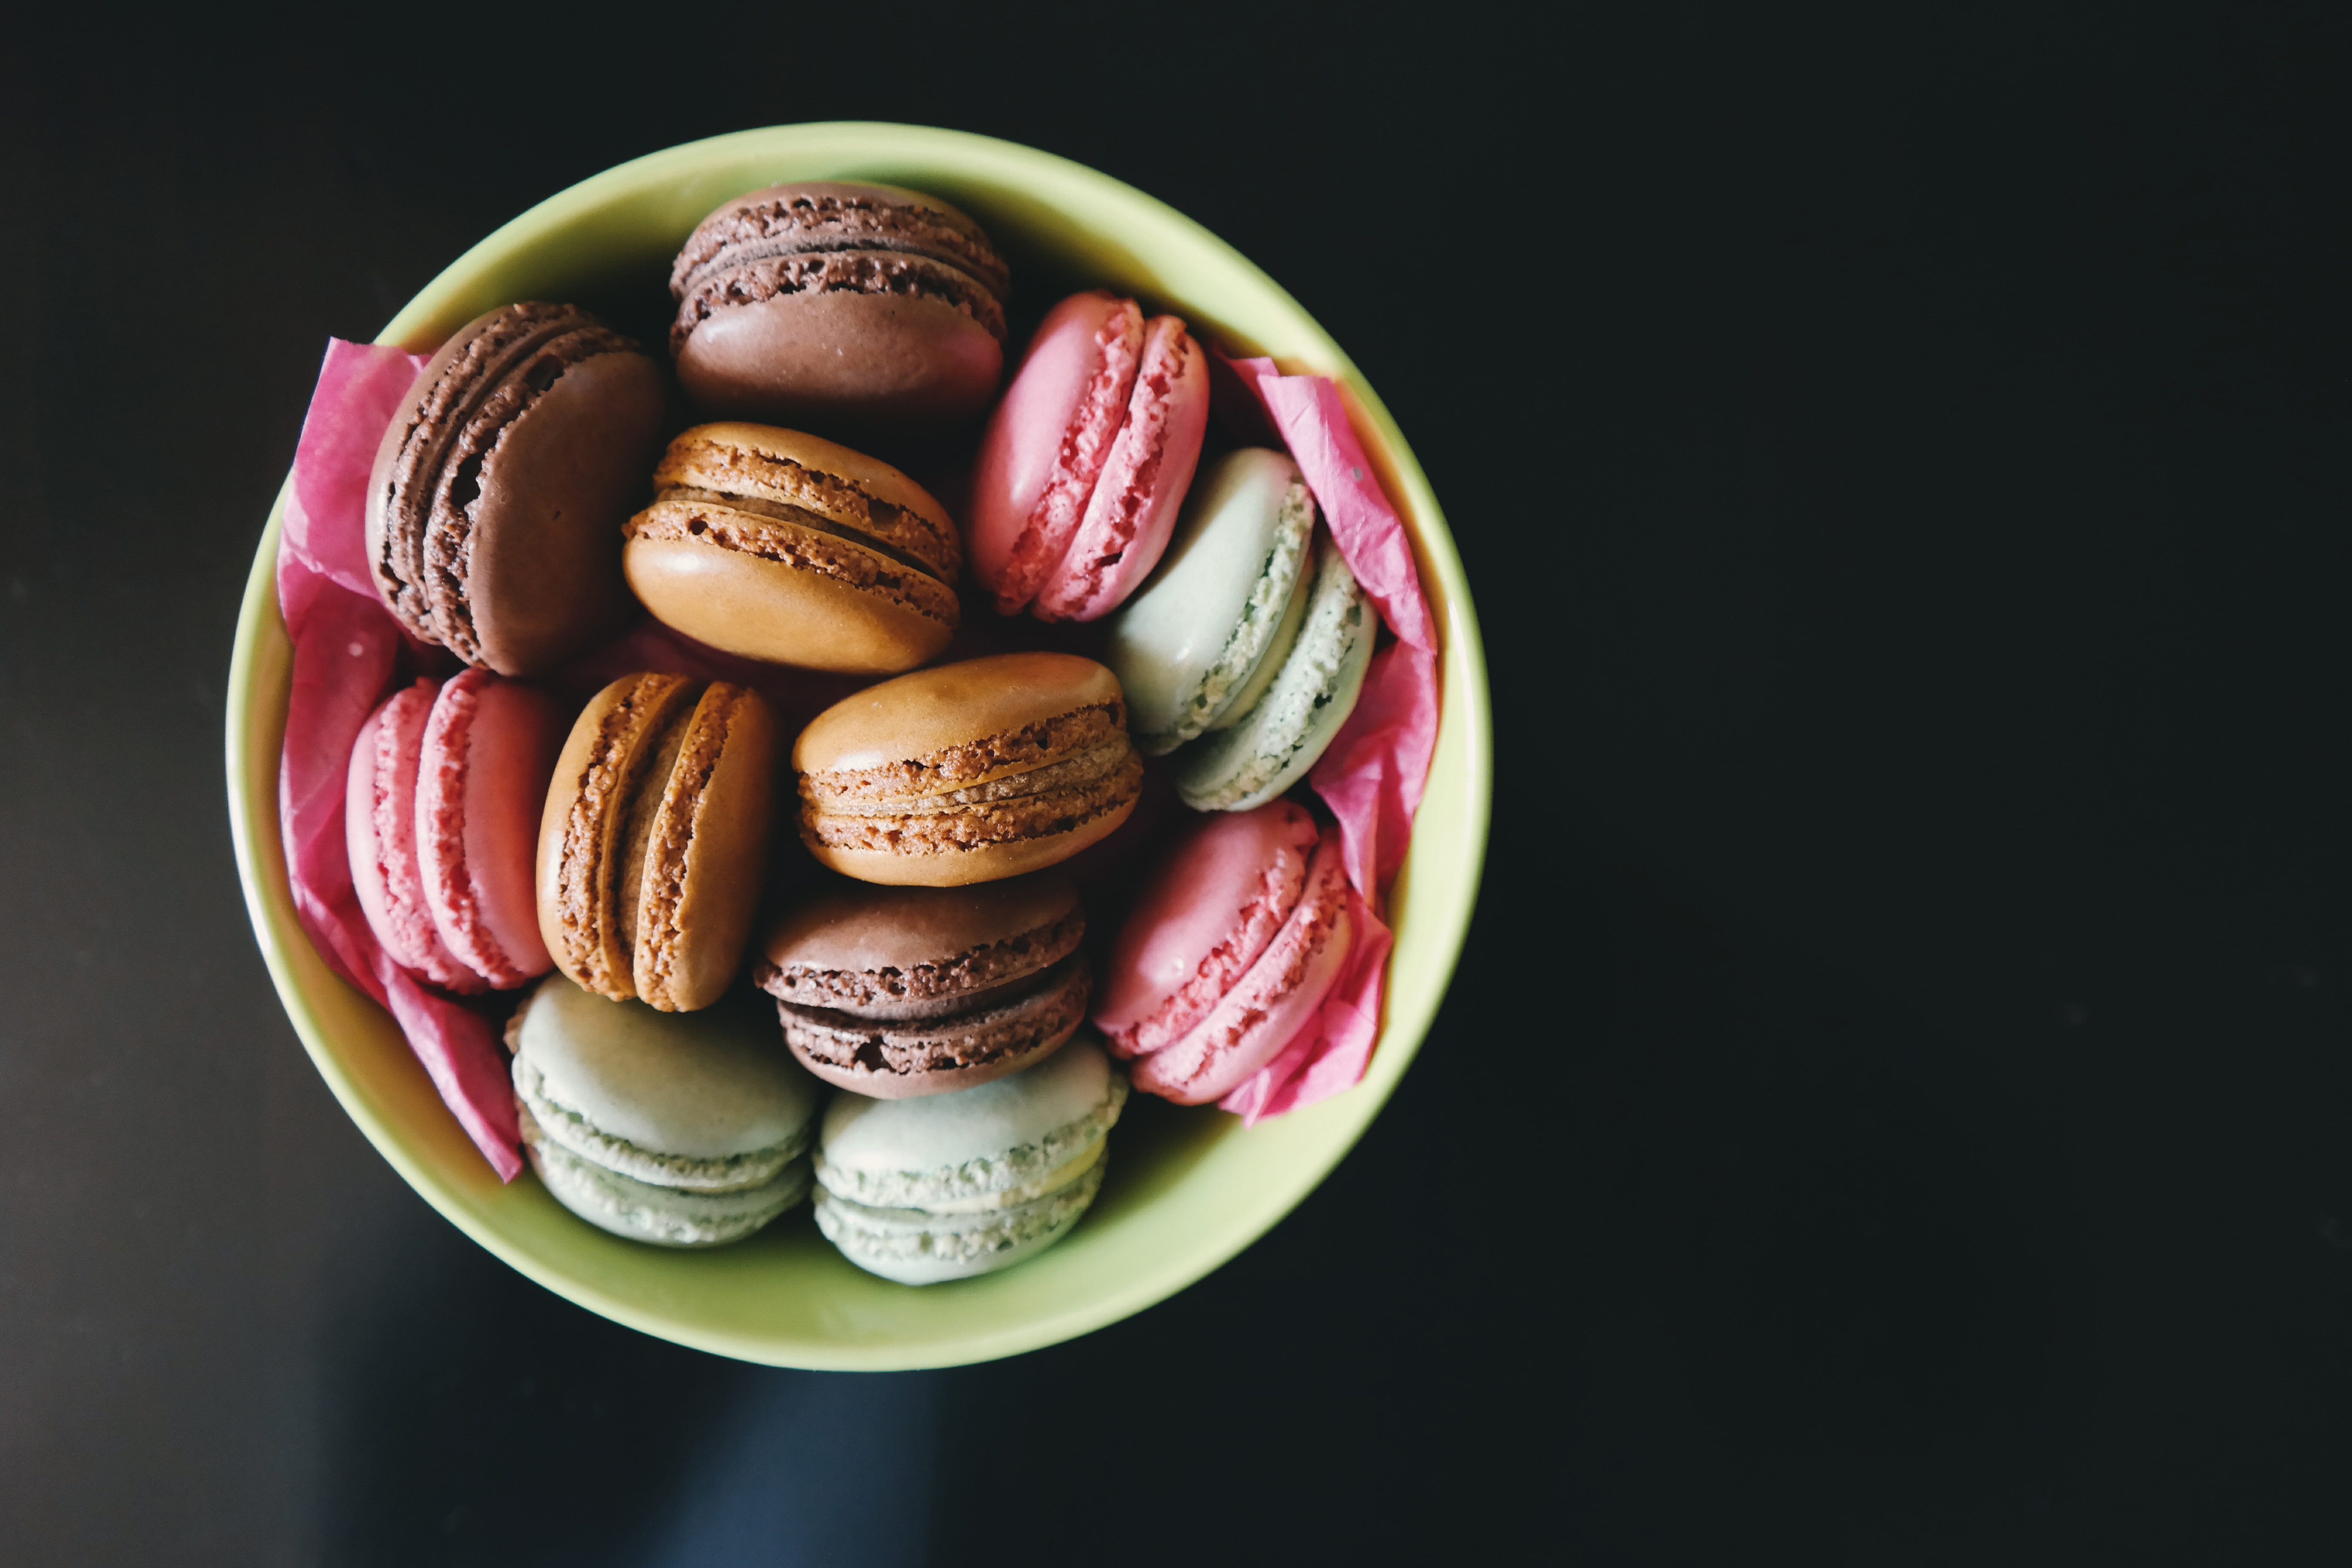
macaroon, sweetness, food, cuisine, Sandwich Cookies, dessert, cake, finger food, dish, cookie, baked goods, snack